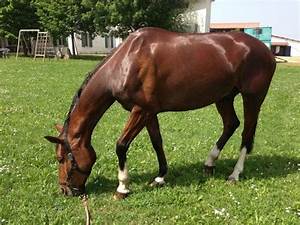
Label: horse